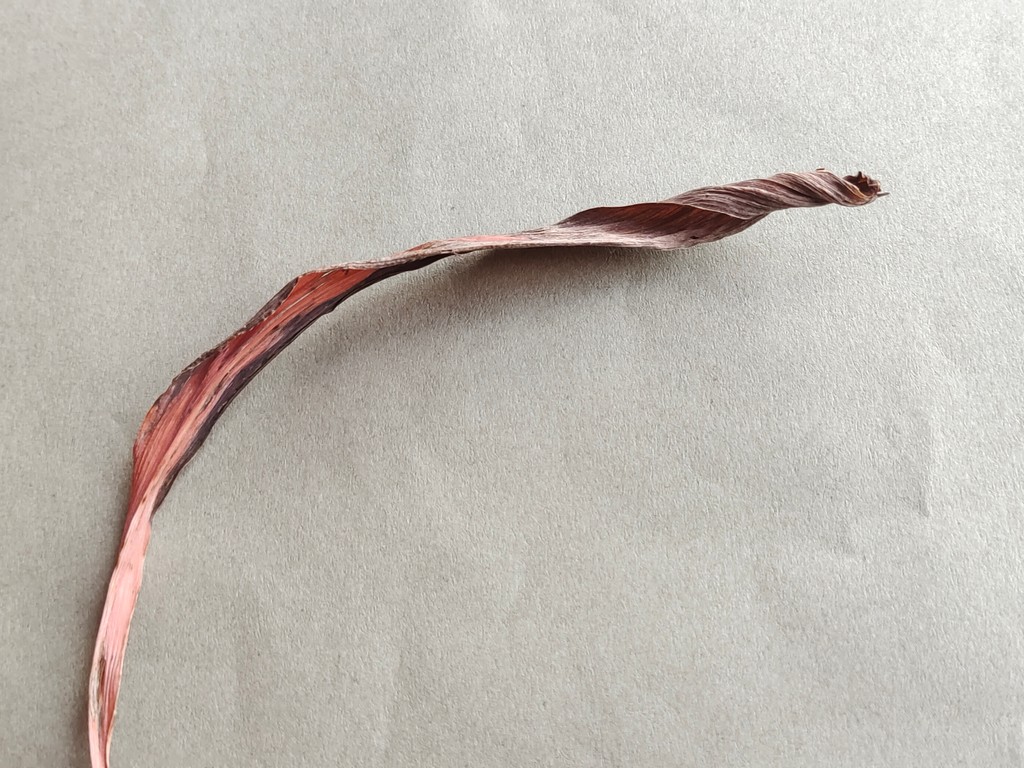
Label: Dried